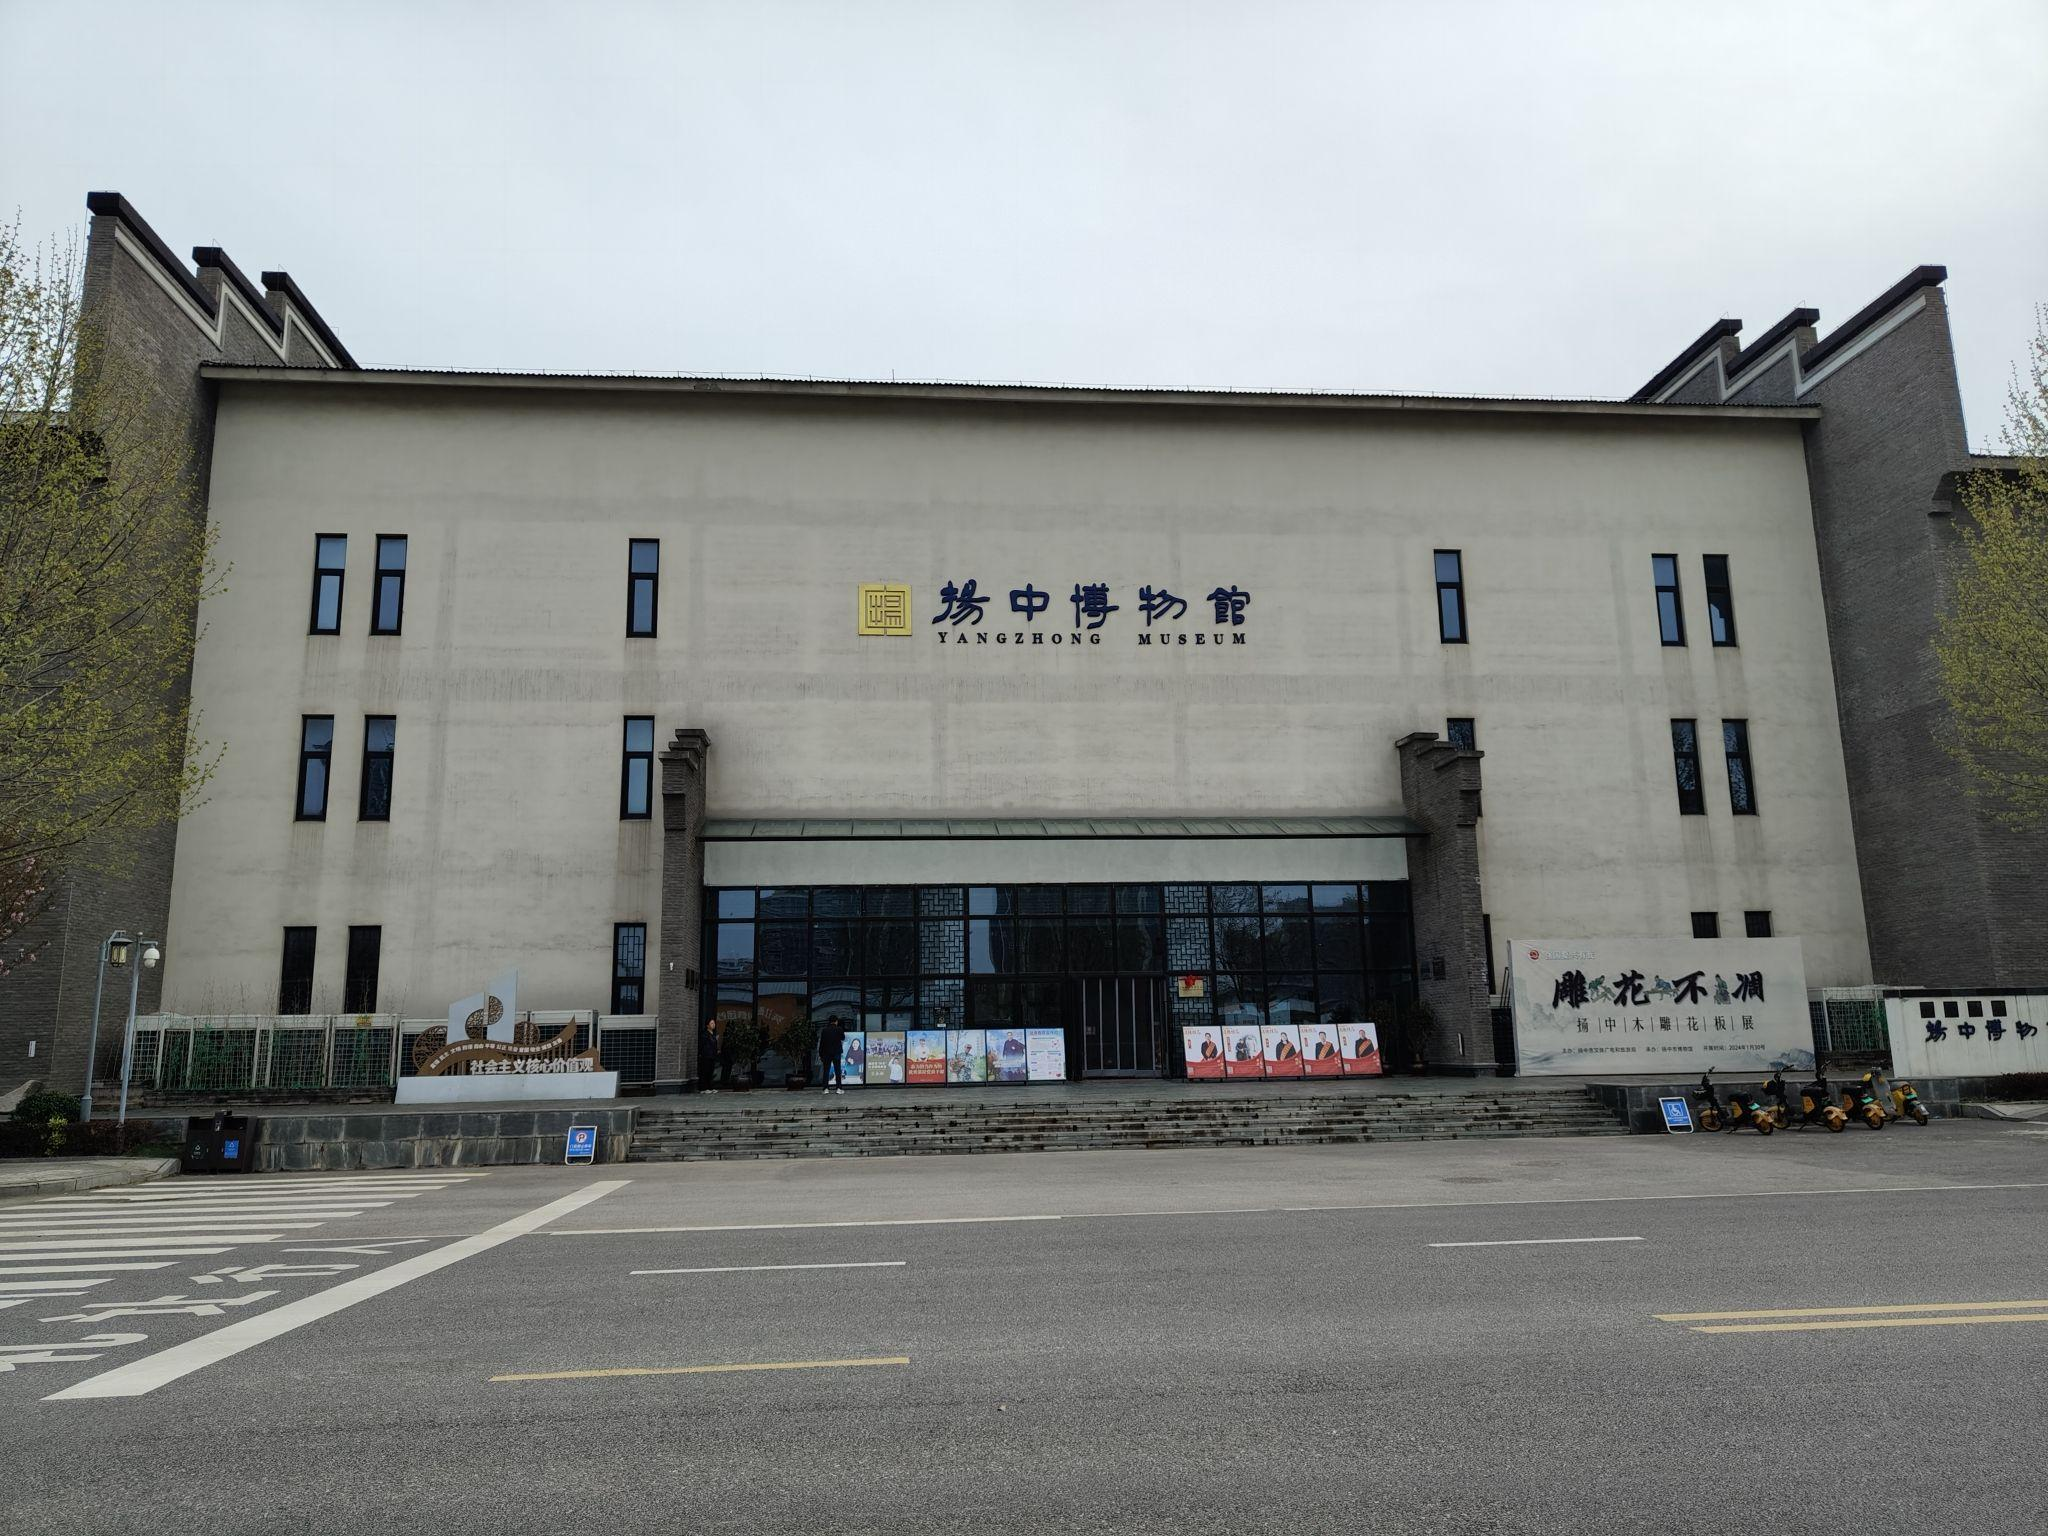
地标名称：扬中博物馆
所在城市：镇江市·扬中市